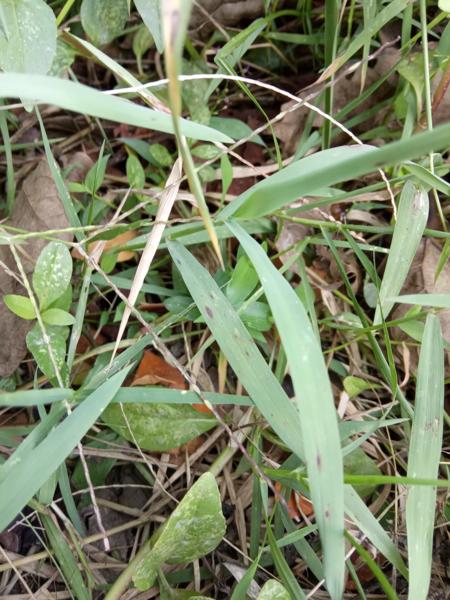
Weed species: Panicum repens